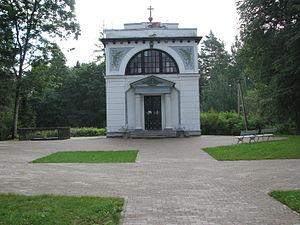
Jõgeveste est un village estonien appartenant à la commune de Helme dans la région de Valga au sud du pays. Sa population était de 185 habitants au 1ᵉʳ janvier 2010.